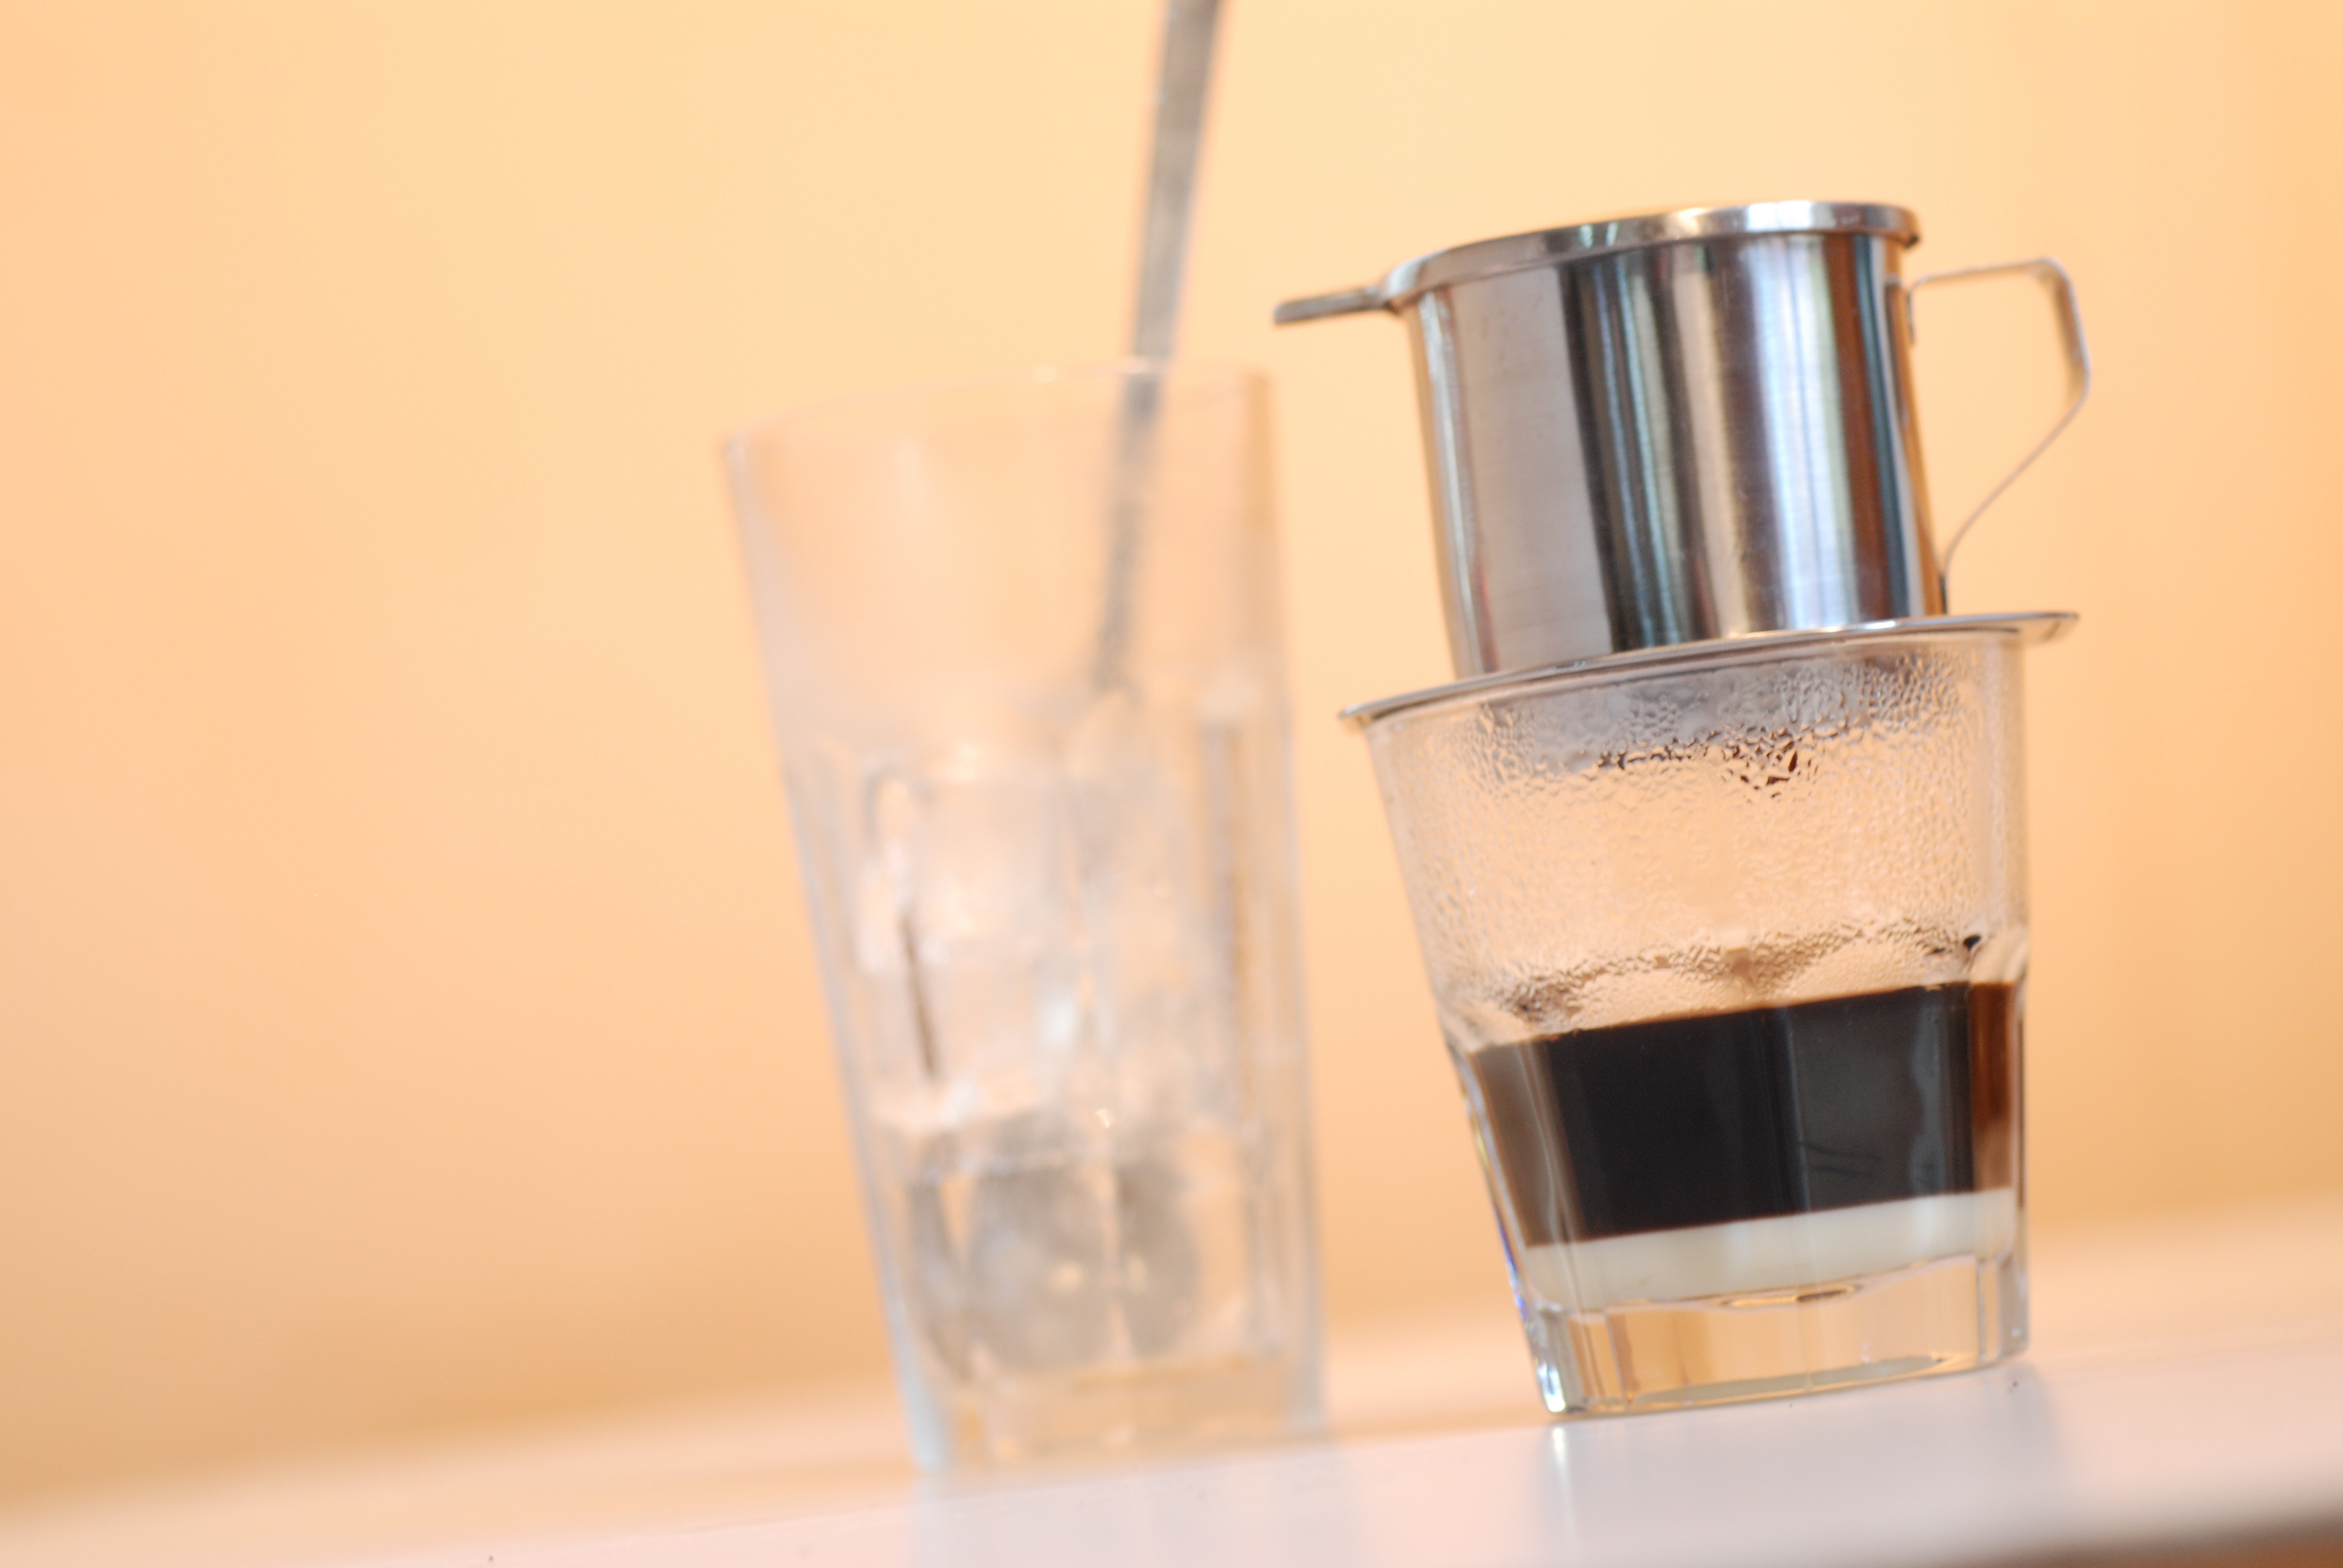
coffee, glass, drink, bottle, glass bottle, skin, iced coffee, distilled beverage, vietnamese iced coffee